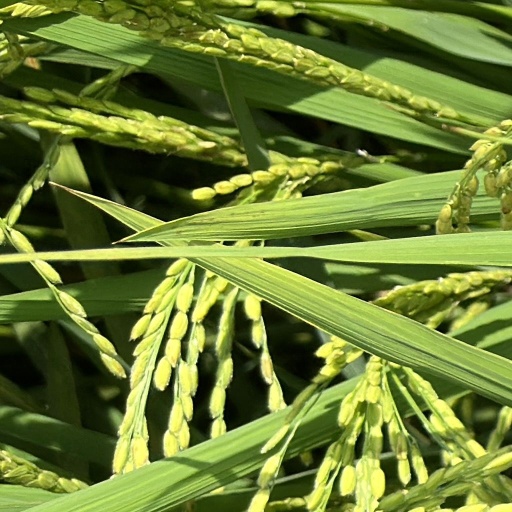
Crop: rice